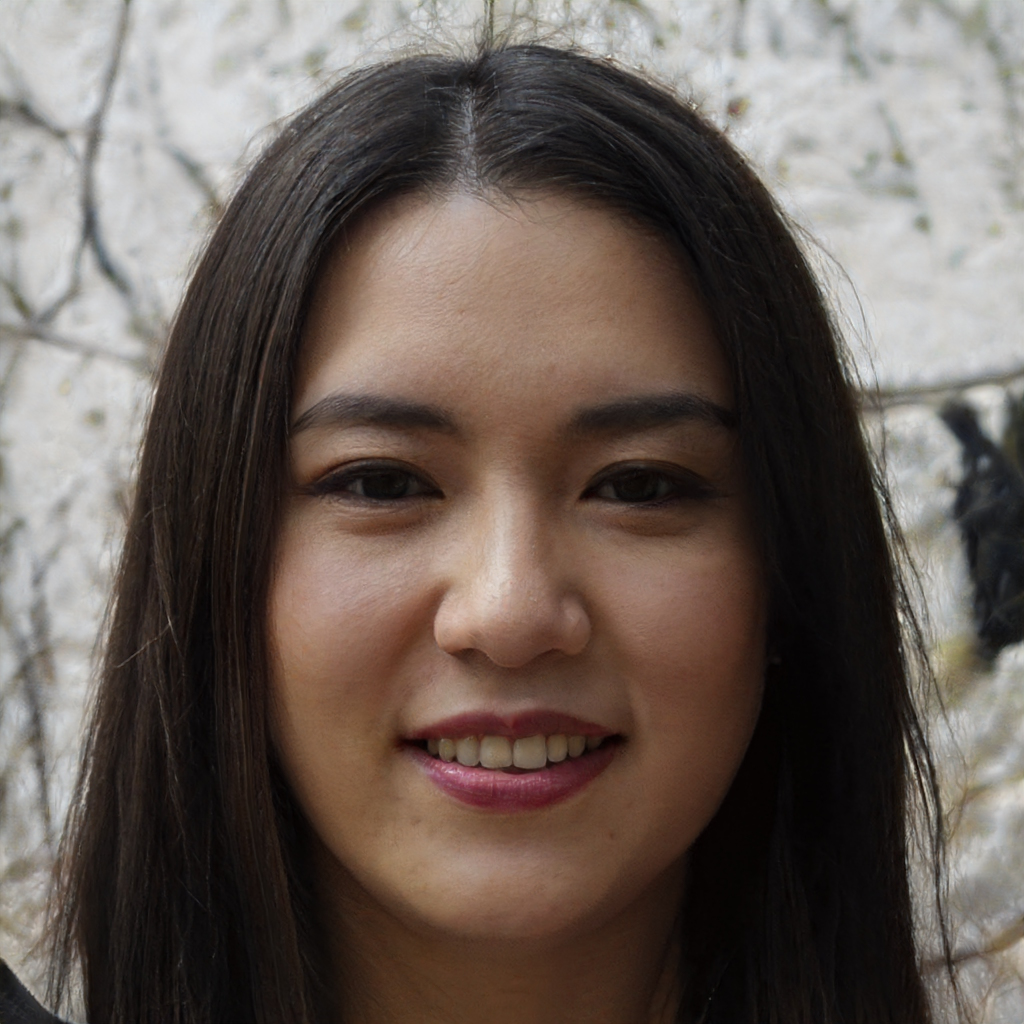
Portrait style: Real Portrait